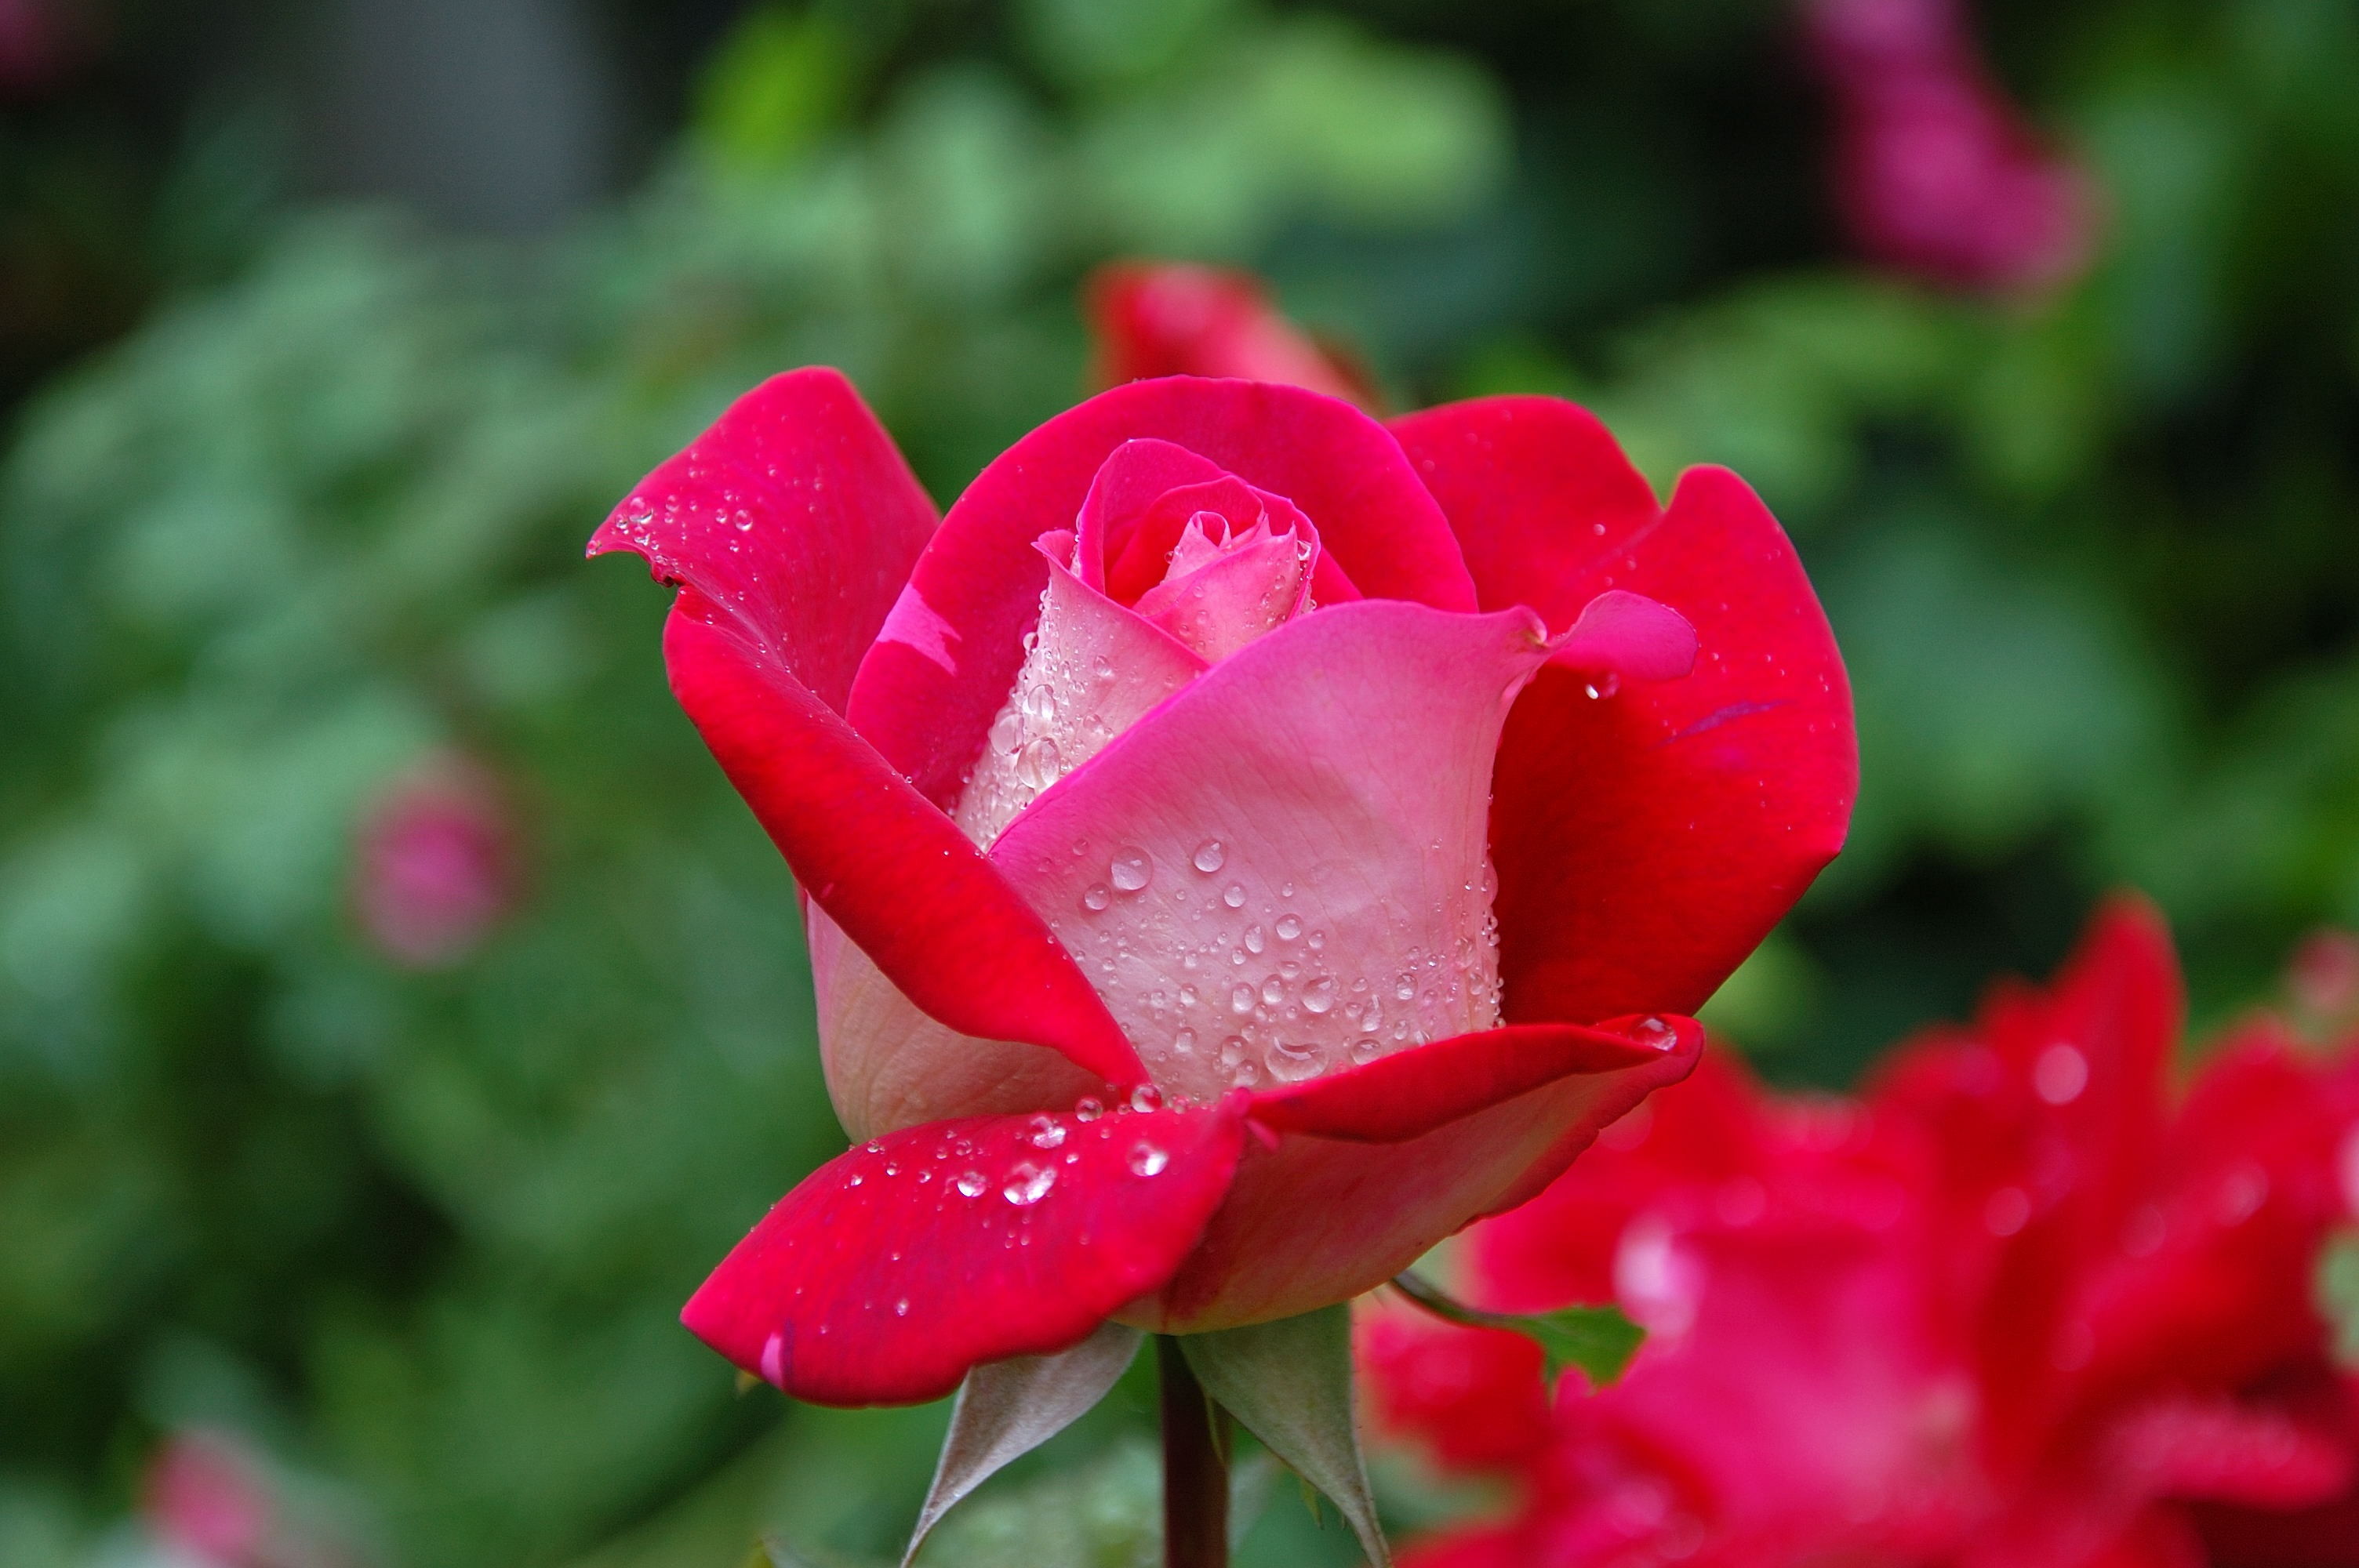
blossom, plant, flower, petal, atmosphere, rose, green, red, botany, garden, pink, flora, dewdrop, floribunda, macro photography, flowering plant, garden roses, rose family, land plant